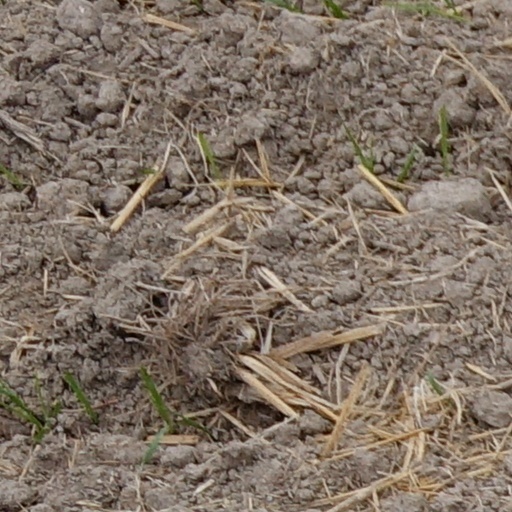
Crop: wheat